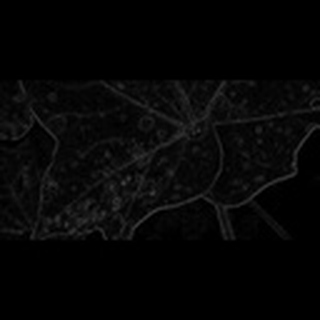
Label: cotton_target_spot